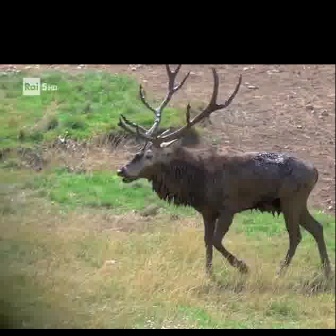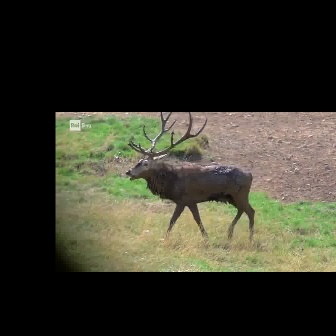
  Please identify the target specified by the bounding box [115,64,332,281] in the first image and locate it in the second image. Return the coordinates in [x_min,y_min,x_max,y_max] format.
Answer: [125,112,255,242]